Japanese destroyer Harusame (1935)

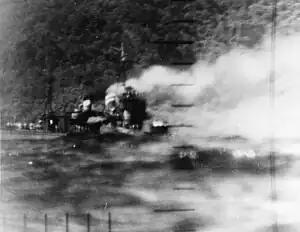
"Harusame" torpedoed by the US submarine "Wahoo" near Wewak, New Guinea, on 24 January 1943.

The "Shiratsuyu"-class destroyers were modified versions of the , and were designed to accompany the Japanese main striking force and to conduct both day and night torpedo attacks against the United States Navy as it advanced across the Pacific Ocean, according to Japanese naval strategic projections. Despite being one of the most powerful classes of destroyers in the world at the time of their completion, none survived the Pacific War.